2009 South American Footballer of the Year

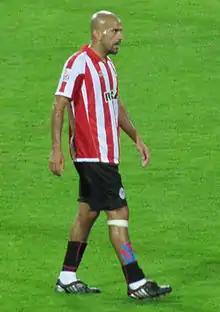
Juan Sebastián Verón is the South American Footballer of the Year for 2009.

The 2009 South American Footballer of the Year, given to the best football player in South America by Uruguayan newspaper El País through voting by journalists across the continent, was awarded to Juan Sebastián Verón of Estudiantes de La Plata on December 31, 2009.